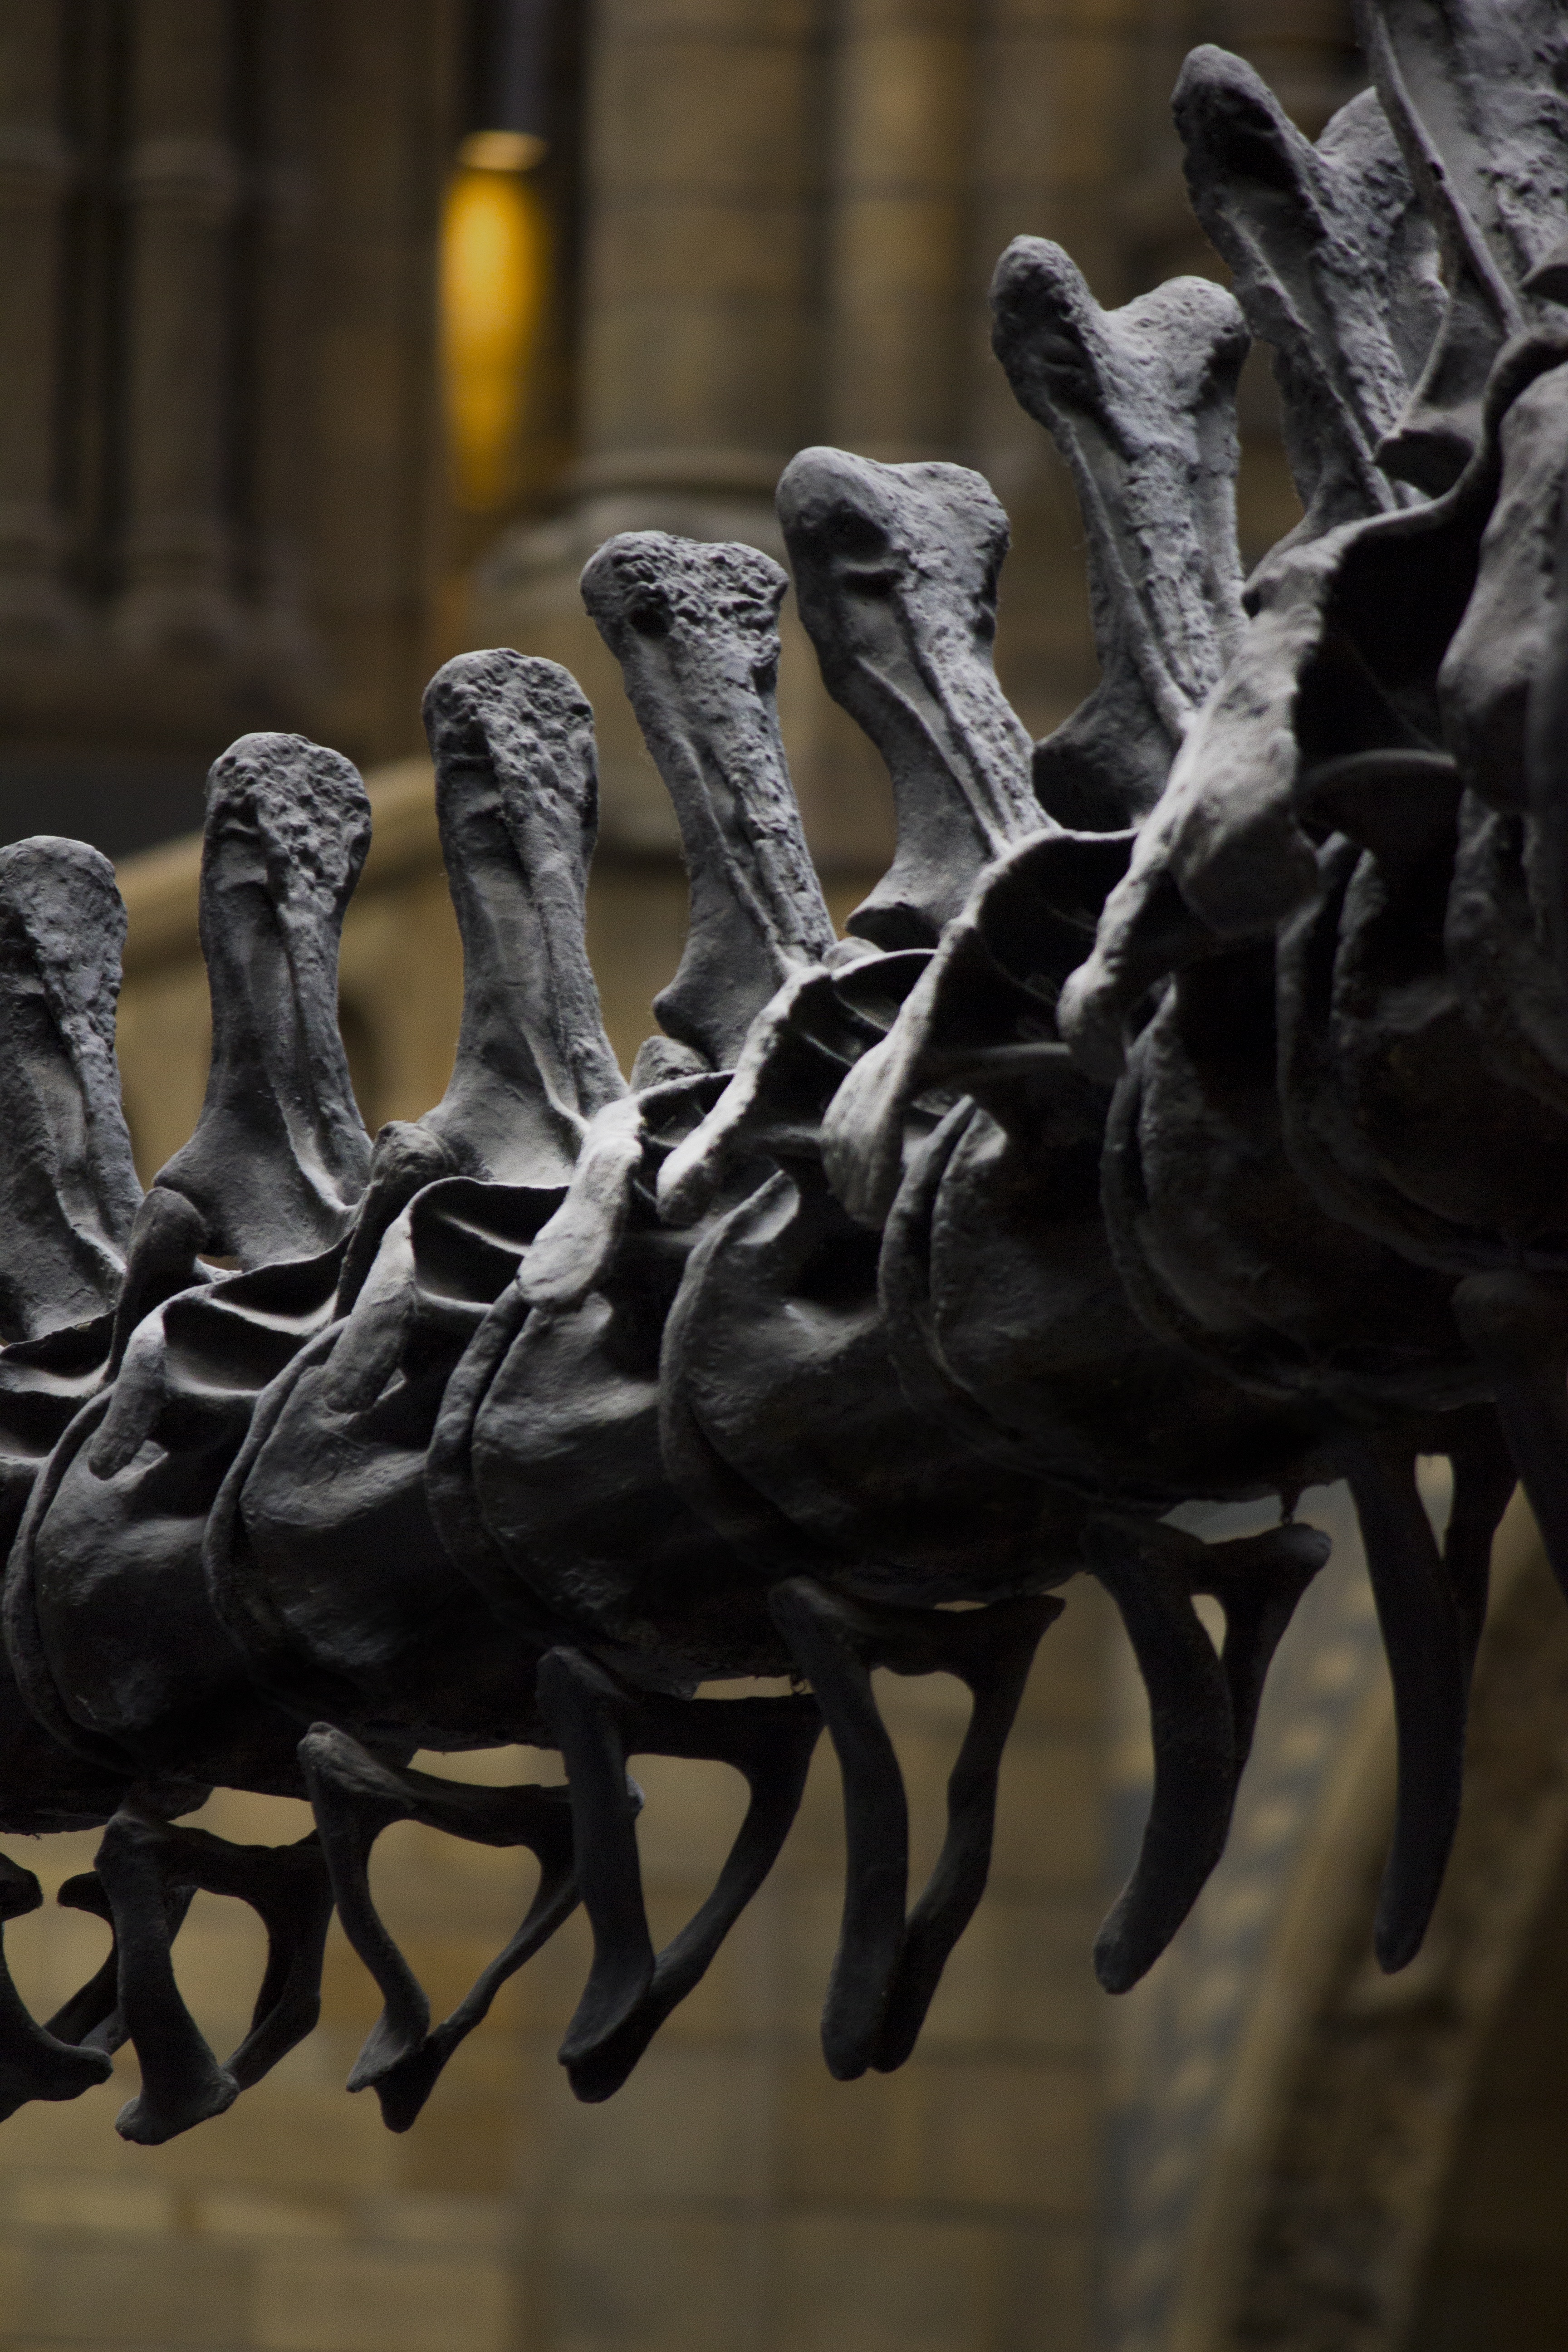
monument, statue, museum, natural history museum, sculpture, london, art, temple, history, bones, carving, dinosaur, ancient history